Florence, Kansas

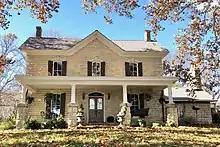
1881 Patrick Doyle House, 0.3 miles south of Florence (2022)

For millennia, the Great Plains of North America was inhabited by nomadic Native Americans. These tribes considered native included: the Arapaho, Cheyenne, Comanche, Kansa, Kiowa, Osage, Pawnee, and Wichita. From the 16th century to 18th century, the Kingdom of France claimed ownership of large parts of North America. In 1762, after the French and Indian War, France secretly ceded New France to Spain, per the Treaty of Fontainebleau.